City St George's, University of London

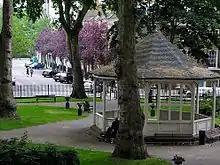
Northampton Square in front of the main university building

City St George's traces its origin to the Northampton Institute and the City Law School (established in 1852). The first was named after the Marquess of Northampton who donated the land on which the institute was built, between Northampton Square and St John Street in Islington. The institute was established to provide for the education and welfare of the local population. It was constituted under the City of London Parochial Charities Act (1883), with the objective of "the promotion of the industrial skill, general knowledge, health and well-being of young men and women belonging to the poorer classes".